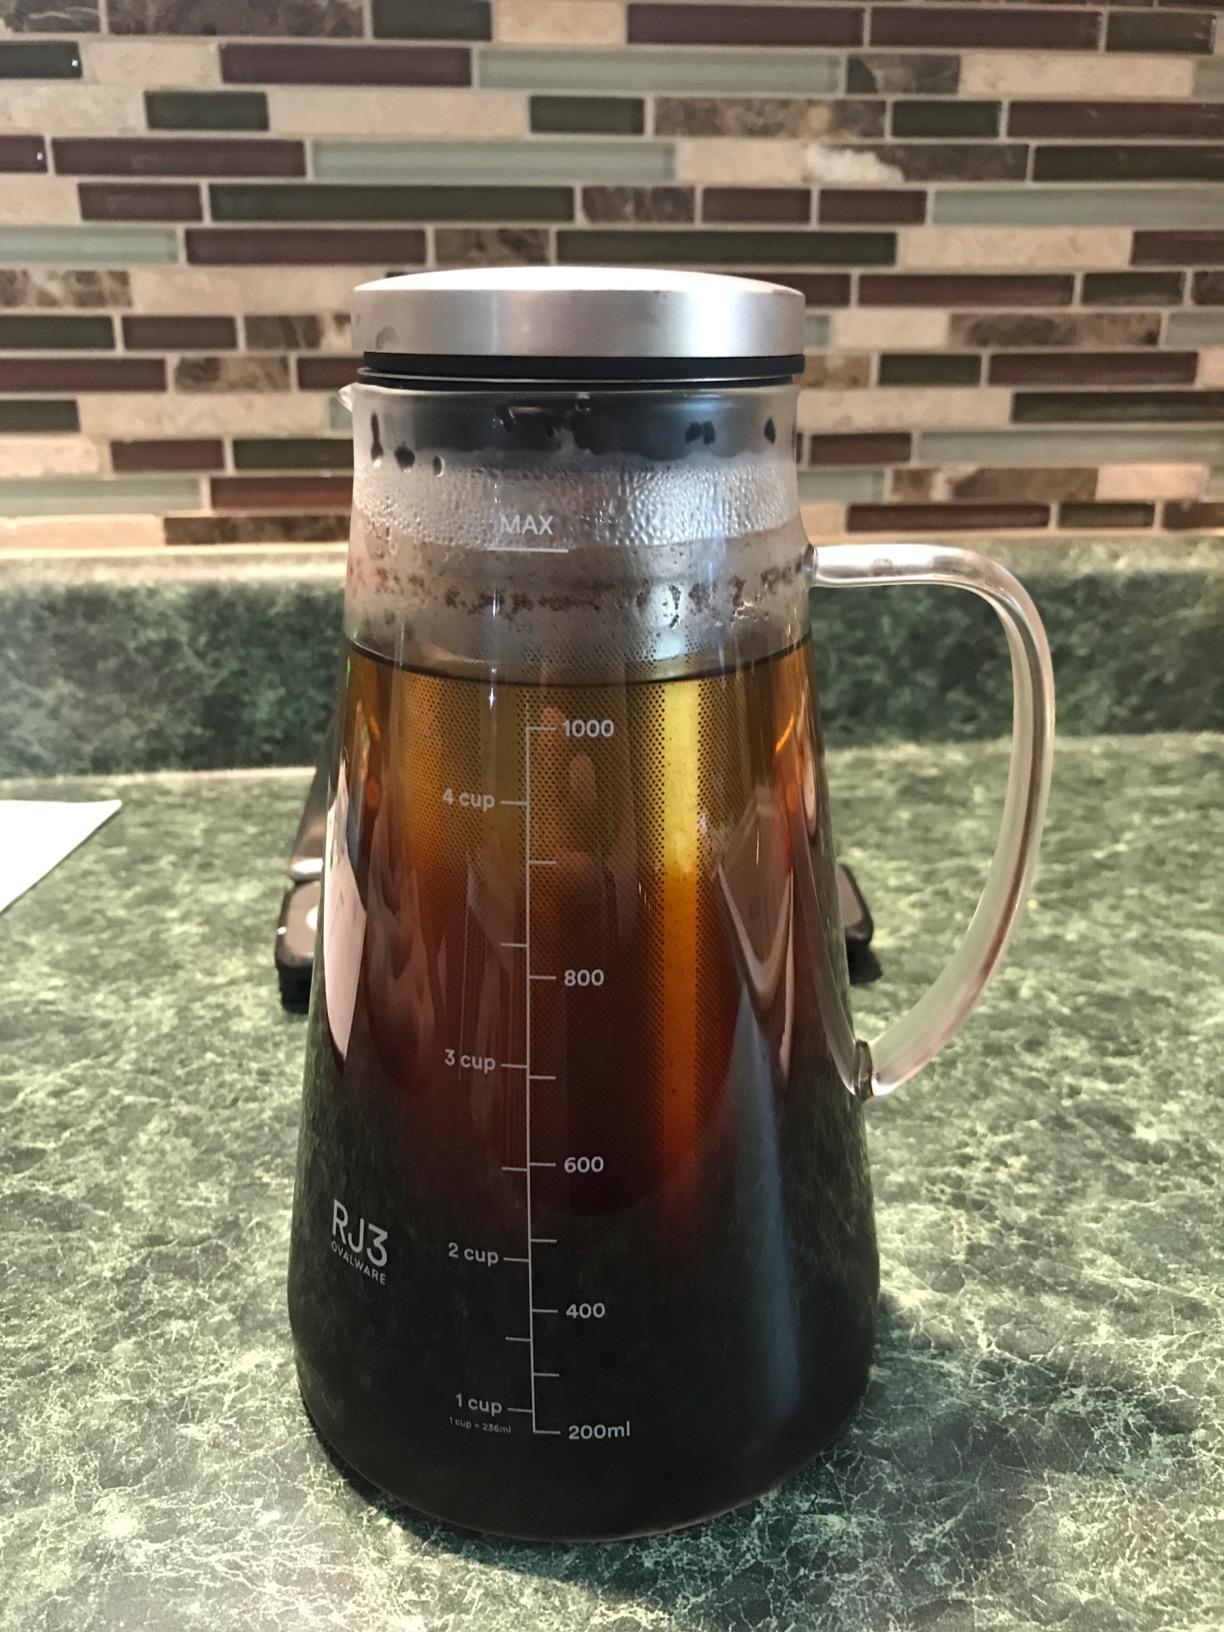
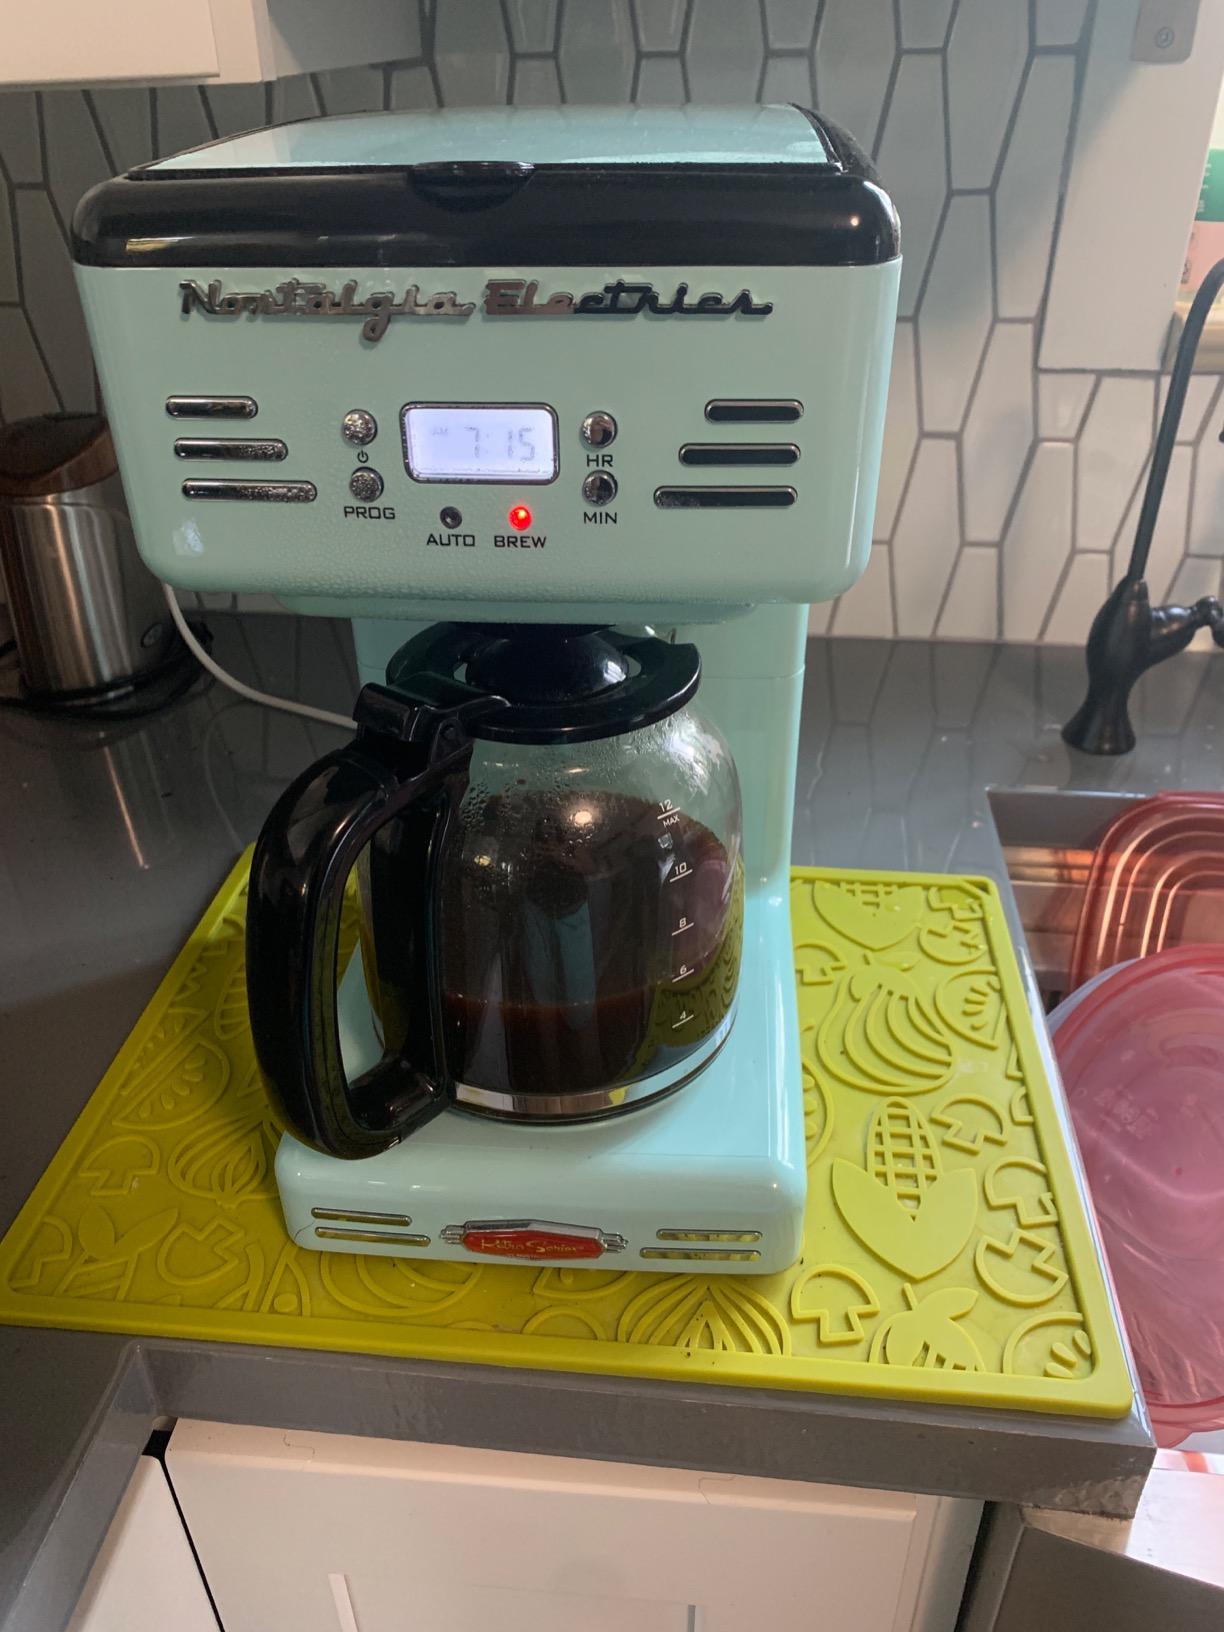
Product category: items_tea
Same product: no